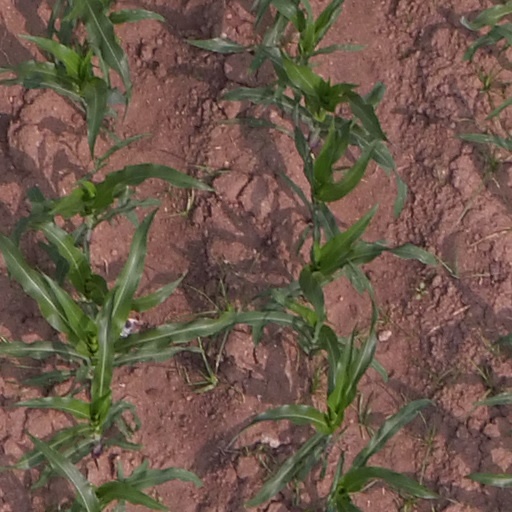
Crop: maize; corn